List of Northern American nectar sources for honey bees

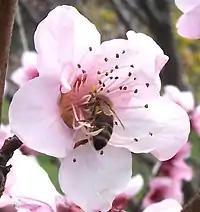
A honey bee collecting nectar from an apricot flower.

The nectar resource in a given area depends on the kinds of flowering plants present and their blooming periods. Which kinds grow in an area depends on soil texture, soil pH, soil drainage, daily maximum and minimum temperatures, precipitation, extreme minimum winter temperature, and growing degree days. The plants listed below grow in USDA hardiness zone 5. A good predictor for when a plant will bloom and produce nectar is a calculation of the growing degree days. Hopkins' bioclimatic law states that in North America east of the Rockies, a 130-m (400-foot) increase in elevation, a 4° change in latitude North (444.48 km), or a 10° change in longitude East (two-thirds of a time zone) will cause a biological event to occur four days later in the spring or four days earlier in the fall.